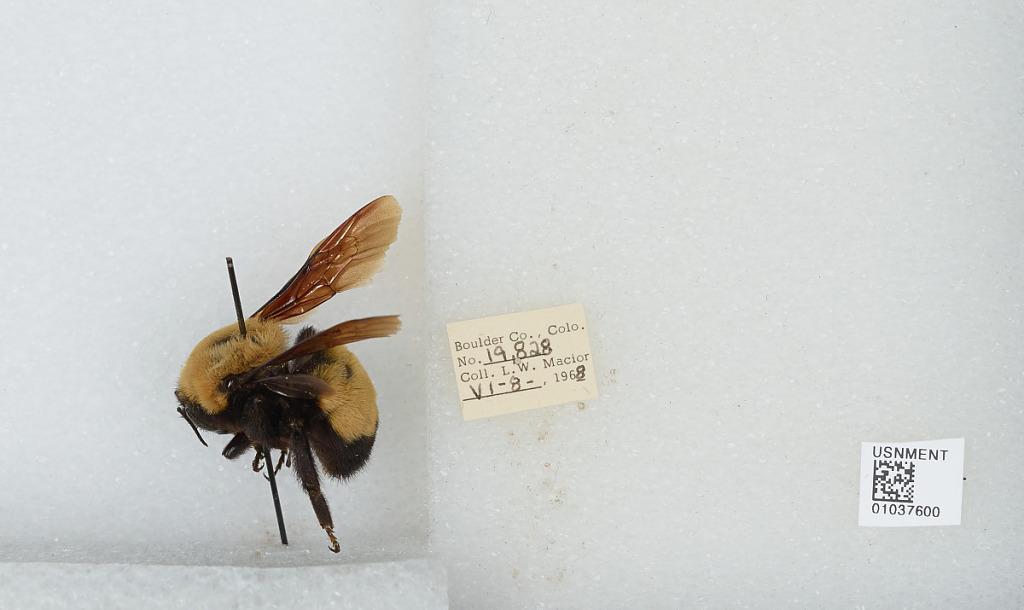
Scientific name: Bombus (Separatobombus) morrisoni Cresson
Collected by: L. Macior
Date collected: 1968-6-8
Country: United States
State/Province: Colorado
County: Boulder
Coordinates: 40.015, -105.27